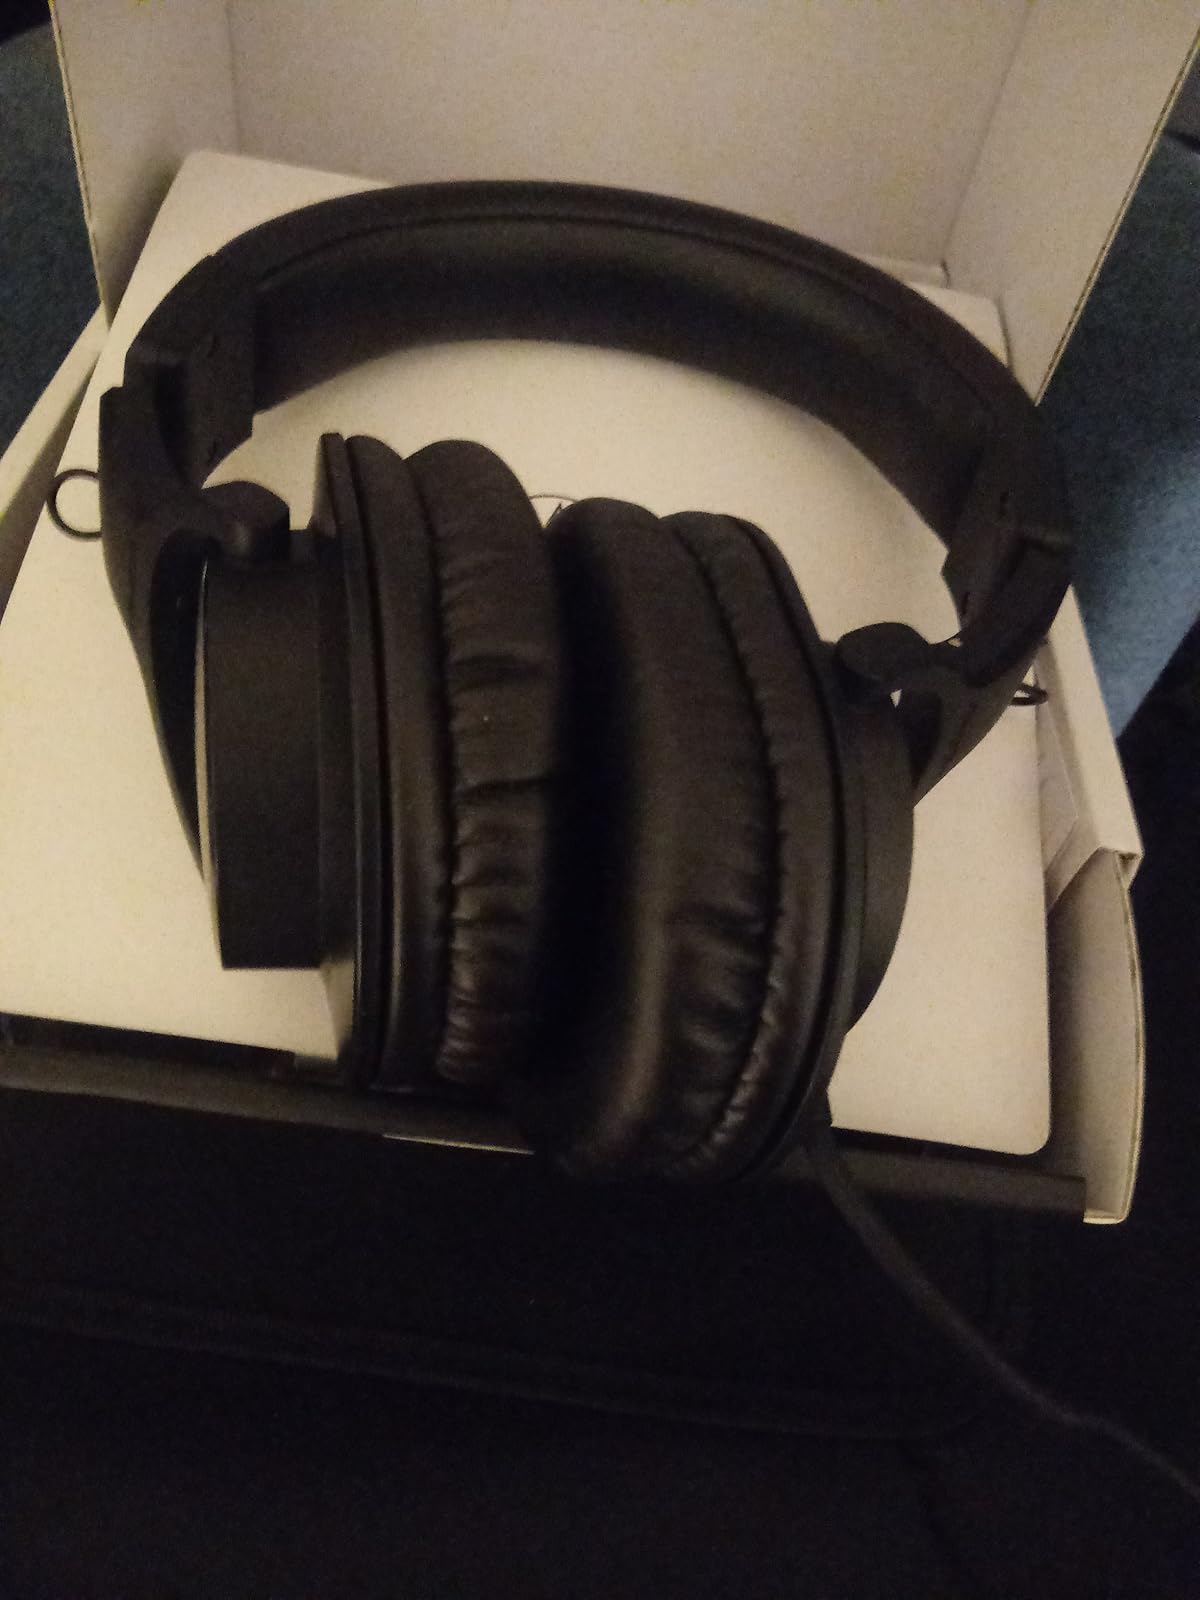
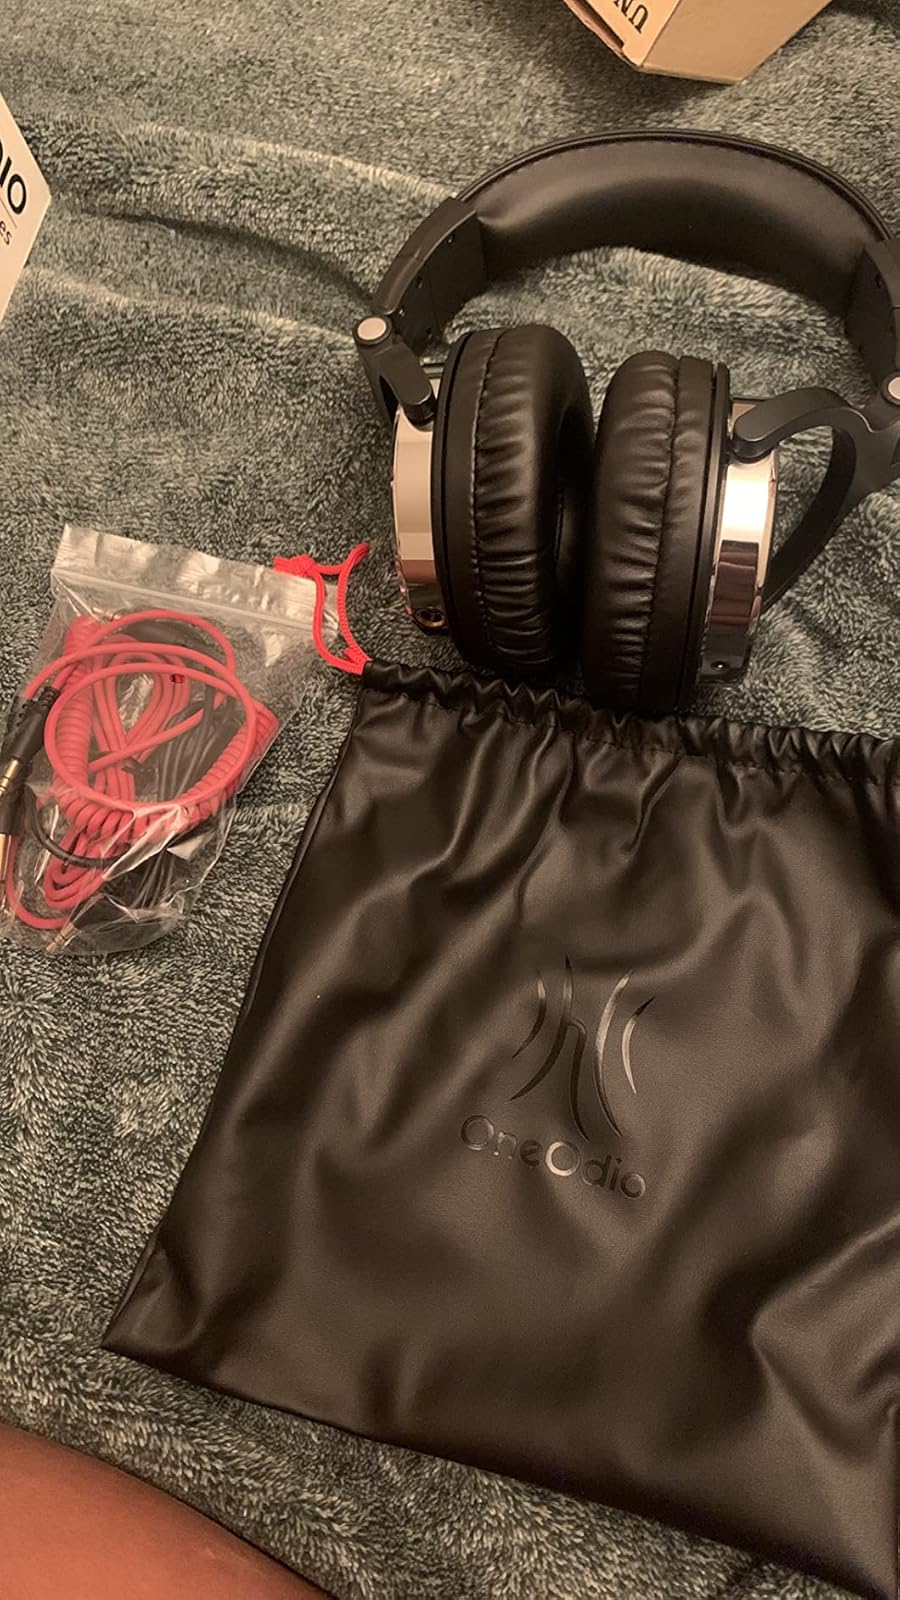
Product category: headphones
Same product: no